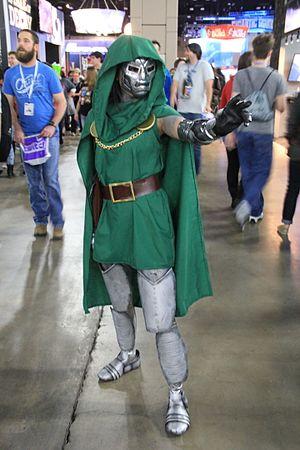
Le Docteur Fatalis est un super-vilain évoluant dans l'univers Marvel de la maison d'édition Marvel Comics. Créé par le scénariste Stan Lee et le dessinateur Jack Kirby, le personnage de fiction apparaît pour la première fois dans le comic book Fantastic Four #5 en juillet 1962.